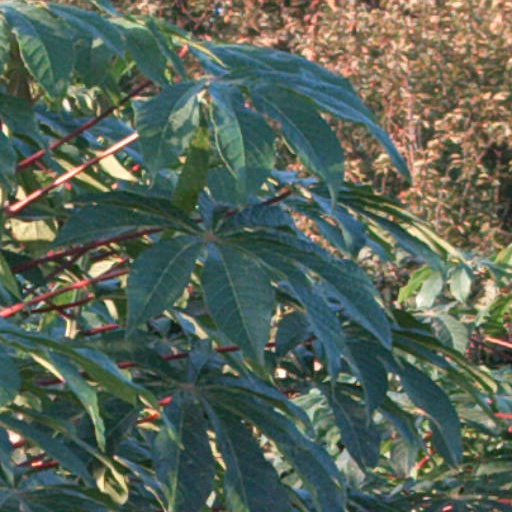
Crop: cassava